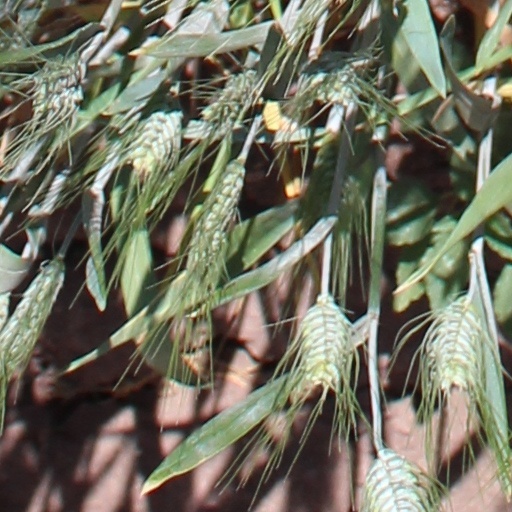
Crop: wheat